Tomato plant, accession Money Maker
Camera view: horizontal (90 deg, fisheye); turntable rotation: 210 degrees
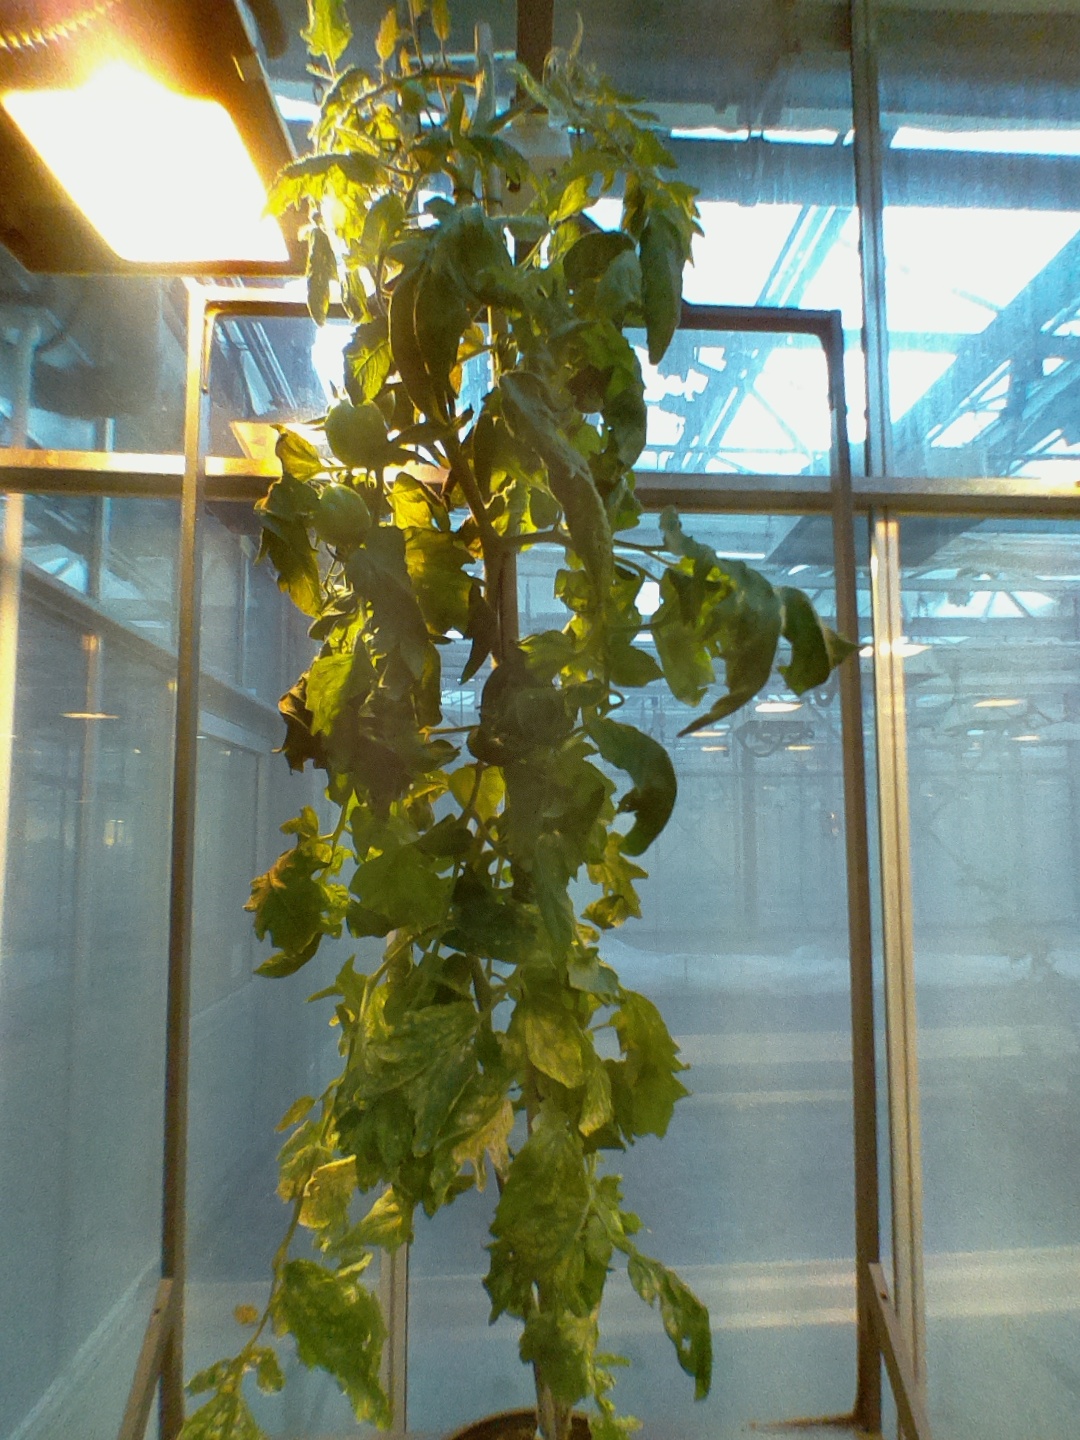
BBCH growth stage 76: 60%-70% of final fruit size